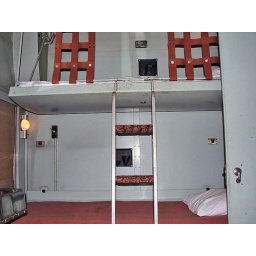
Bunks in sleeping car